Ask This of Rikyu

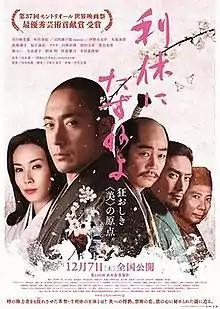
Poster

is a 2013 Japanese biographical film directed by Mitsutoshi Tanaka and based on a novel by Kenichi Yamamoto. This film won the Best Artistic Contribution Award at the 37th Montréal World Film Festival, the Best Director Award at the 2014 Osaka Cinema Festival, the 30th Fumiko Yamaji Cultural Award, and the 37th Japan Academy Film Prize in nine categories, including Best Art Direction, Excellent Film and Excellent Leading Actor.